Marcus Child

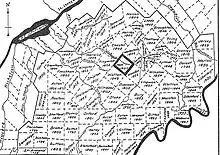
The Eastern Townships — Stanstead at bottom centre, township 1800

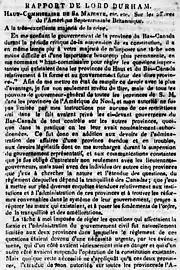
Lord Durham's Report

Child first became involved in politics in 1822, when the British government was considering the reunification of Lower Canada and Upper Canada (now Ontario). The proposal triggered substantial opposition from French-Canadians in Lower Canada, but had support from English-Canadians. Child was one of the few in the largely English-settled Eastern Townships who opposed re-unification.